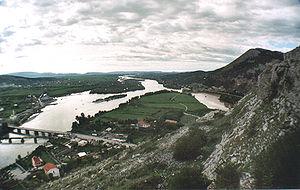
La guerre albano-vénitienne de 1447–1448 est un conflit qui opposa les Vénitiens et les Ottomans aux Albanais dirigés par George Kastrioti Skanderbeg. La guerre fut la conséquence d'un différend entre la République sérénissime de Venise et la famille Dukagjini quant à la possession de la forteresse de Dagnum. Skanderbeg, alors allié de la famille Dukagjini, se mit en mouvement en direction de plusieurs villes vénitiennes situées sur le long de la côte albanaise. Son but était de faire pression sur les Vénitiens pour qu'ils cèdent Dagnum. En réponse, la République envoya des forces locales pour soutenir la forteresse assiégée de Dagnum et exhorta l'Empire ottoman à expédier des forces en Albanie. À ce moment, les Ottomans assiégeaient déjà la forteresse de Svetigrad, poussant Skanderbeg à se battre sur plusieurs fronts.